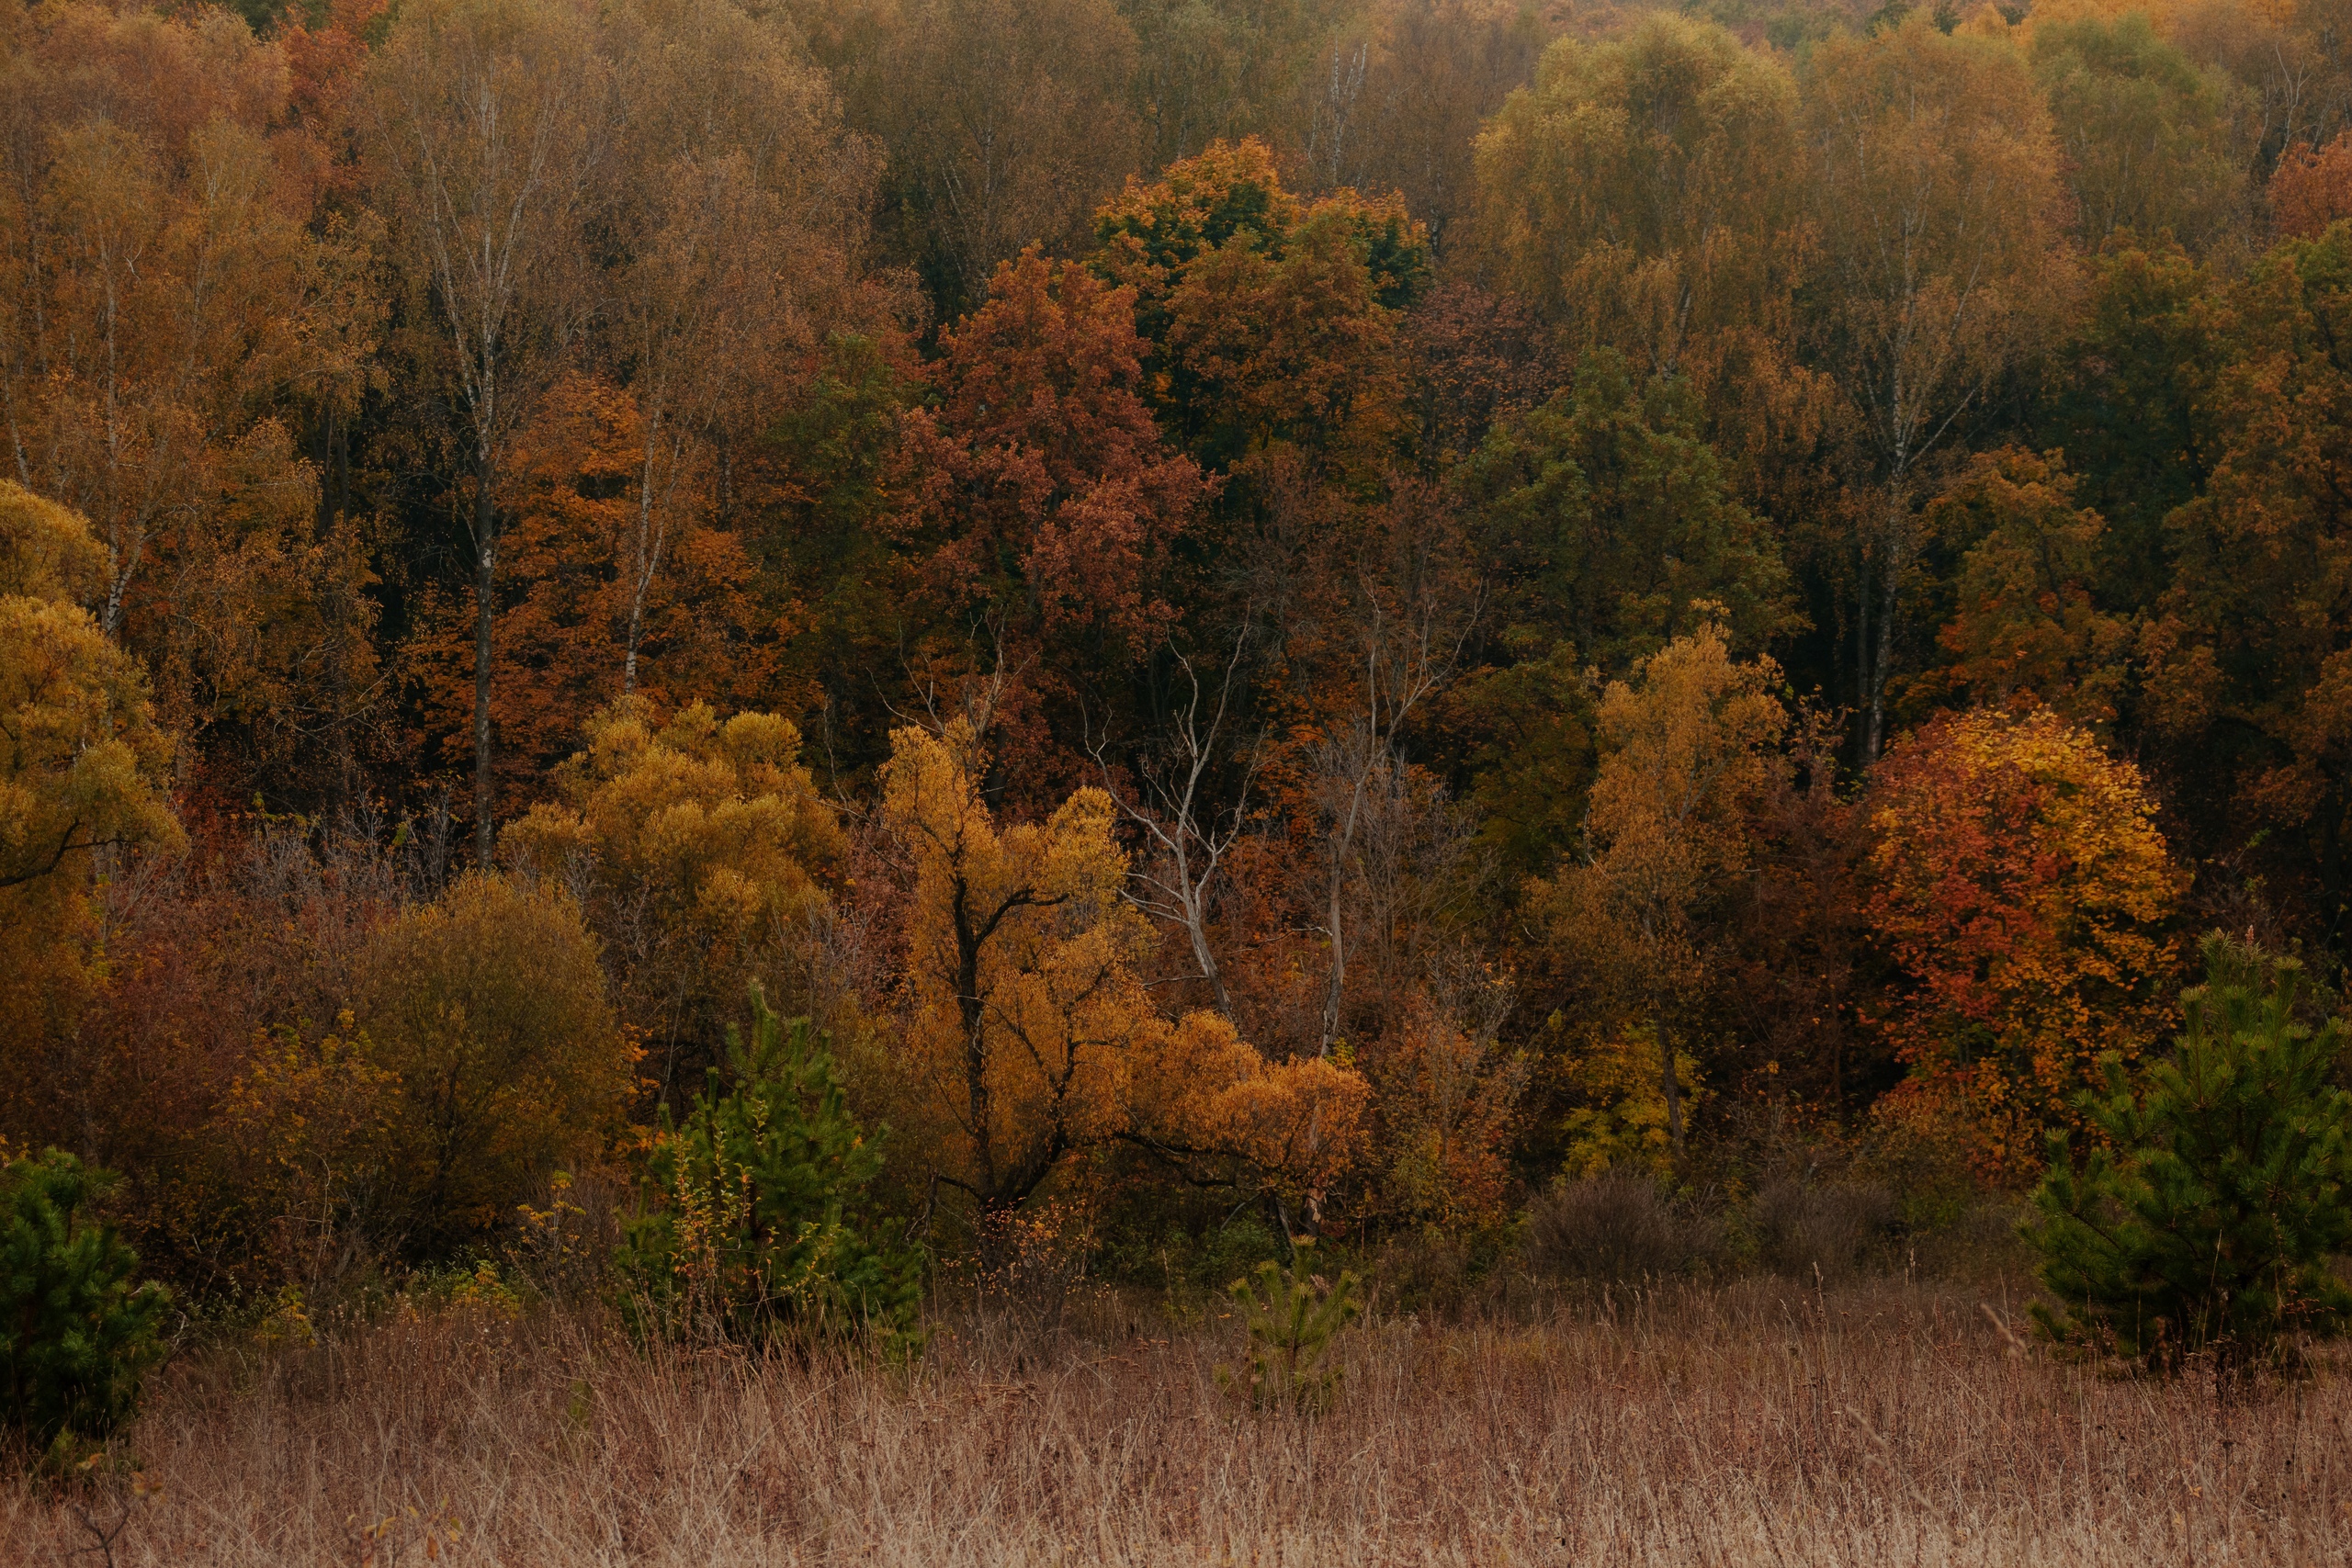
landscape, plant, natural landscape, tree, branch, wood, larch, sunlight, atmospheric phenomenon, deciduous, plain, grassland, rural area, grass, meadow, forest, road, field, prairie, grove, temperate broadleaf and mixed forest, woodland, pasture, hill, spruce fir forest, wildlife, steppe, trunk, conifer, evening, wetland, chaparral, nature reserve, Northern hardwood forest, tropical and subtropical coniferous forests, temperate coniferous forest, bog, autumn, shrubland, savanna, old growth forest, tundra, mist, twig, winter, plant stem, pine family, birch family, horizon